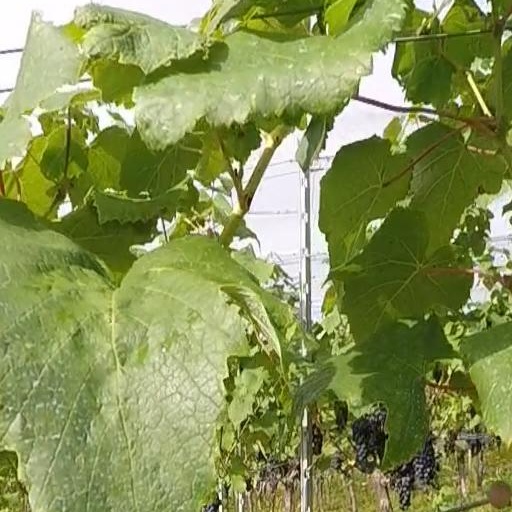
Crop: grape